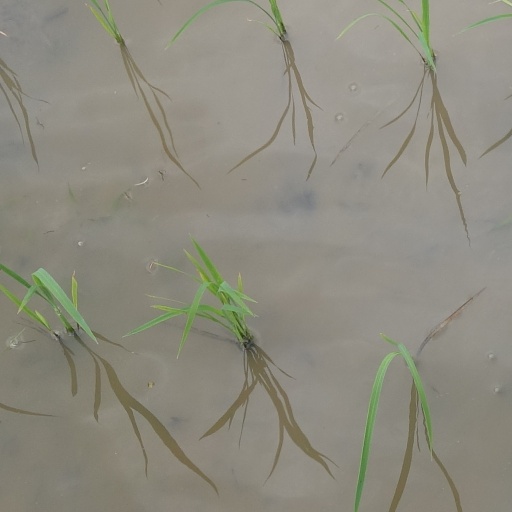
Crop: rice